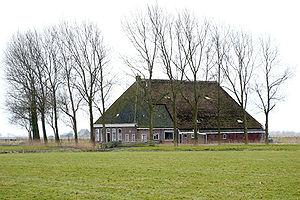
La maison à Gulf est la plus imposante maison traditionnelle rurale en Europe et elle est l’une des trois maisons rurales les plus représentatives de l’Allemagne du Nord côtière et particulièrement de la Frise de l’ouest aux Pays-Bas jusqu’au nord au Danemark.